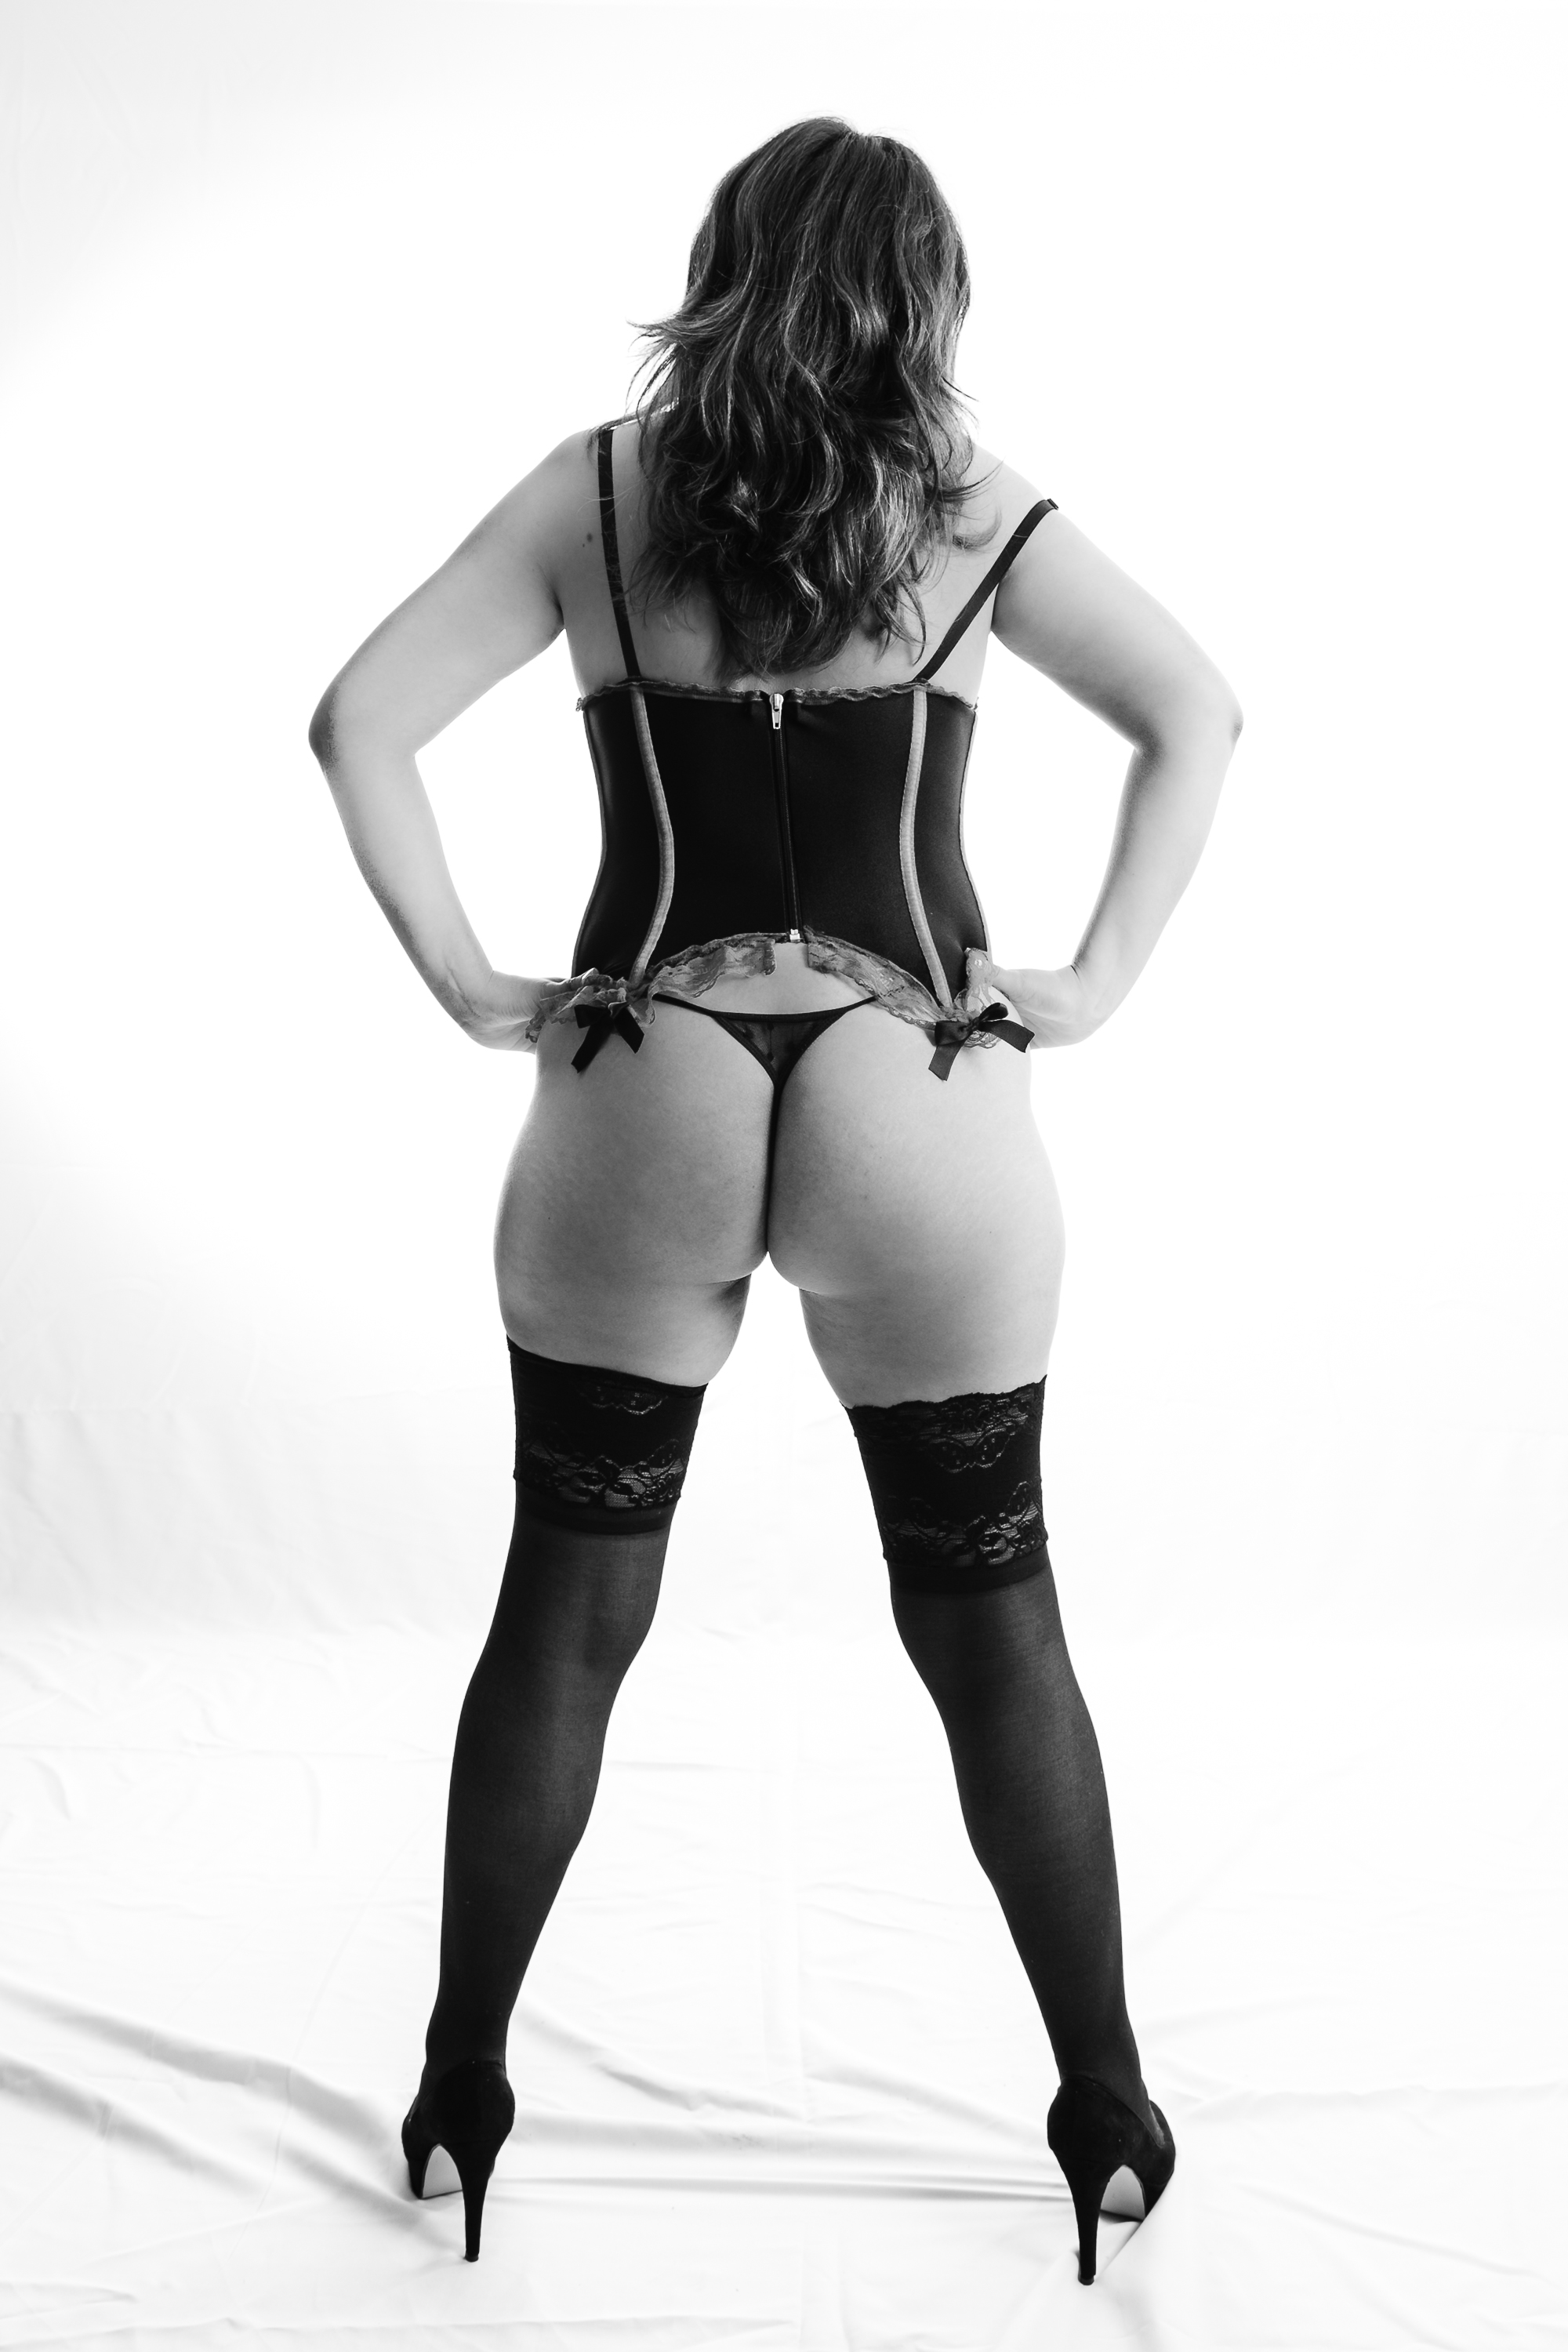
black and white, girl, white, photo, canon, clothing, black, monochrome, lingerie, black hair, bw, blackandwhite, blackwhite, women, thigh, photoshop, 6d, lightroom, foto, sexy, argentina, nude, naked, stocking, 60d, canonef50mmf14usm, blanconegro, monochrom, canoneos6d, canonlens, rodrigoparedes, buenosaires, ar, 160378, www160378com, canoneos60d, canoneosrebelt1, canonef1635mmf28liiusm, canonef24105mmf4lisusm, boudoir, sexygirl, photo shoot, monochrome photography, undergarment, supermodel, active undergarment, fetish model, latex clothing